Parazit

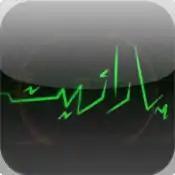

Parazit ("", meaning "static") was a weekly half-hour Persian-language satirical television show broadcast on Voice of America's Persian service. The show poked fun at Iranian politics. Kambiz Hosseini and Saman Arbabi, Iranian expatriates living in Washington, D.C., started the show as a 10-minute segment in another show influenced by the American satirical news show "The Daily Show". Parazit was launched before the June 2009 presidential elections in Iran. It became very popular in Iran, reaching its audience via illegal satellite dishes, the internet, or bootleg DVDs. Its name is a reference to the Iranian government's repeated attempts to jam foreign satellite programming. Because it was distributed through unofficial channels, it is impossible to determine the audience. However, as of January 2011, the show's YouTube channel was viewed 45,000 times a week, while their Facebook page was visited 17 million times a month. A new season was reported to begin on 17 August 2012 after a six-month hiatus, but did not resume broadcasting.